Norman Schwarzkopf Jr.

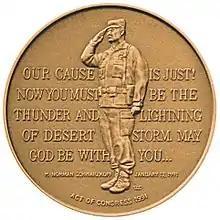
The reverse of the Congressional Gold Medal presented to General H. Norman Schwarzkopf

Schwarzkopf died at age of 78 on 27 December 2012, of complications following a bout of pneumonia. A memorial service was conducted on 28 February 2013, at the Cadet Chapel at West Point, which was attended by Colin Powell, Schwarzkopf's family, and others. Schwarzkopf was cremated and his ashes were buried near those of his father in the West Point Cemetery in a ceremony attended by cadets, military leaders, New York and New Jersey State Police Troopers.